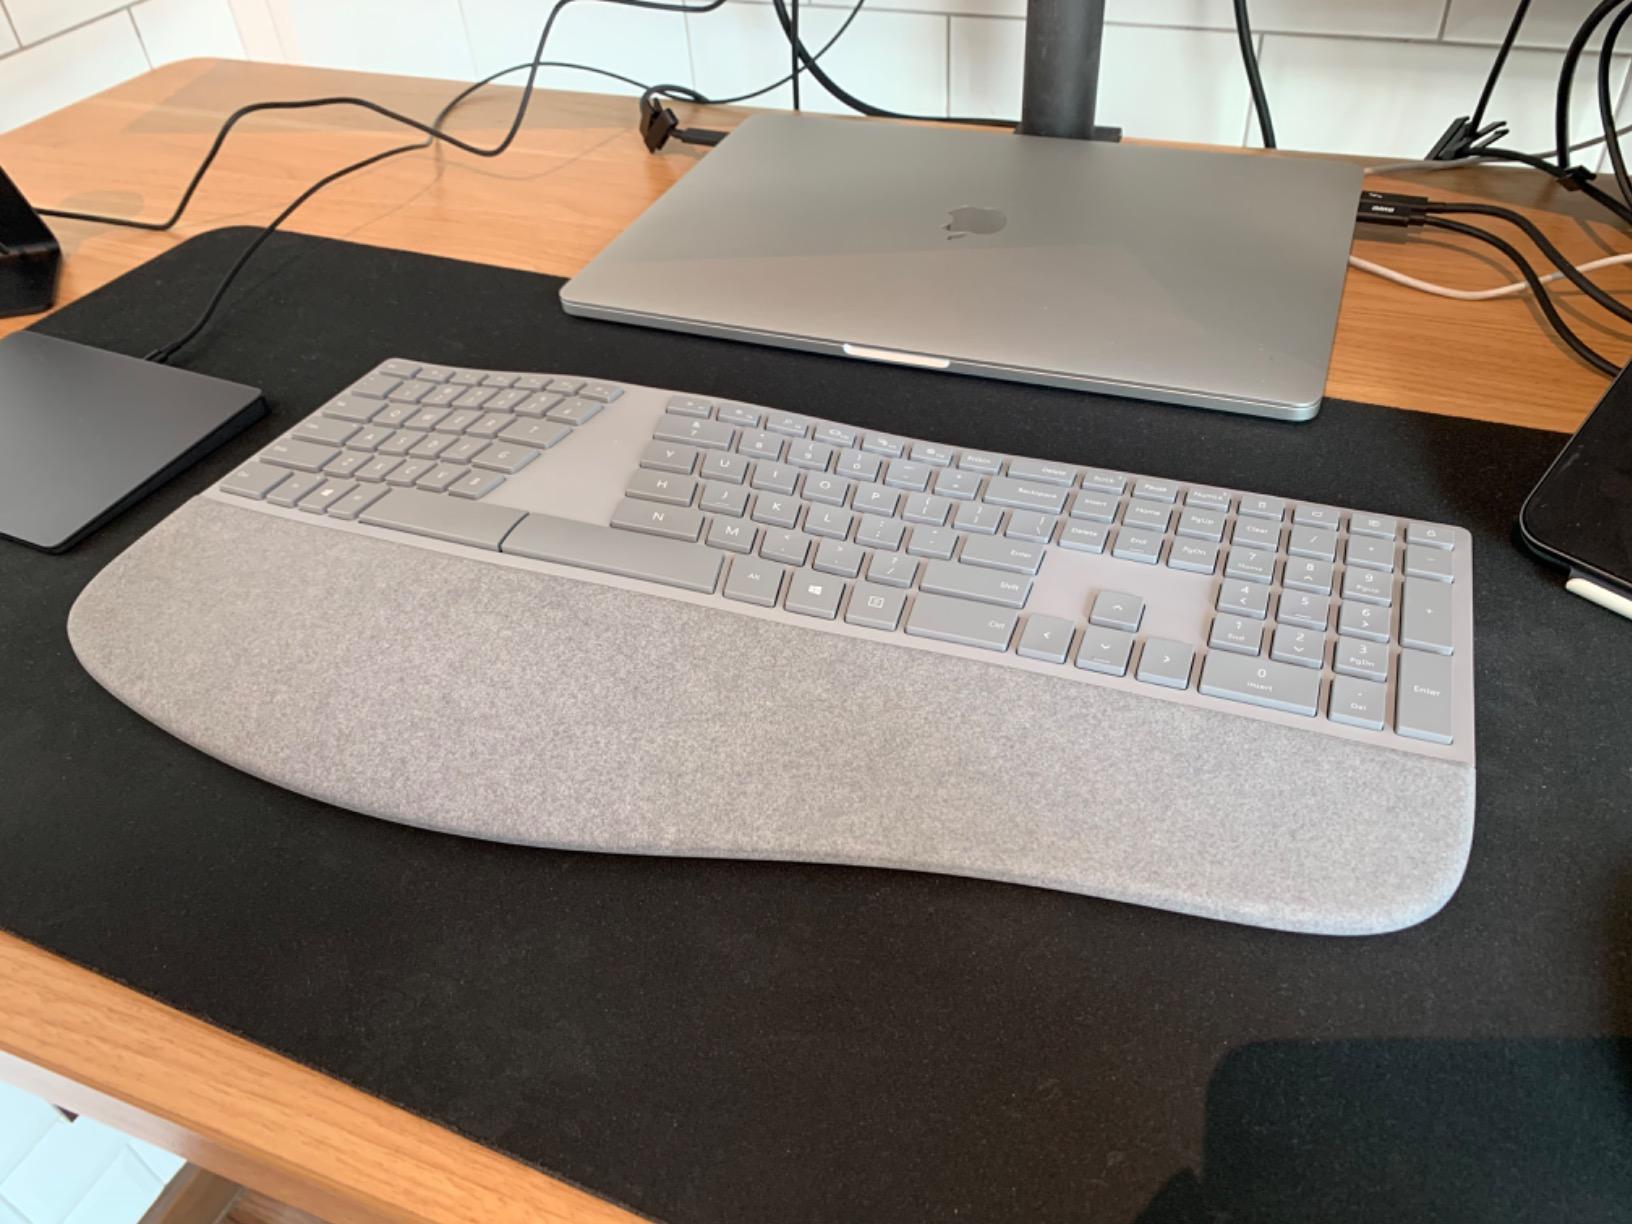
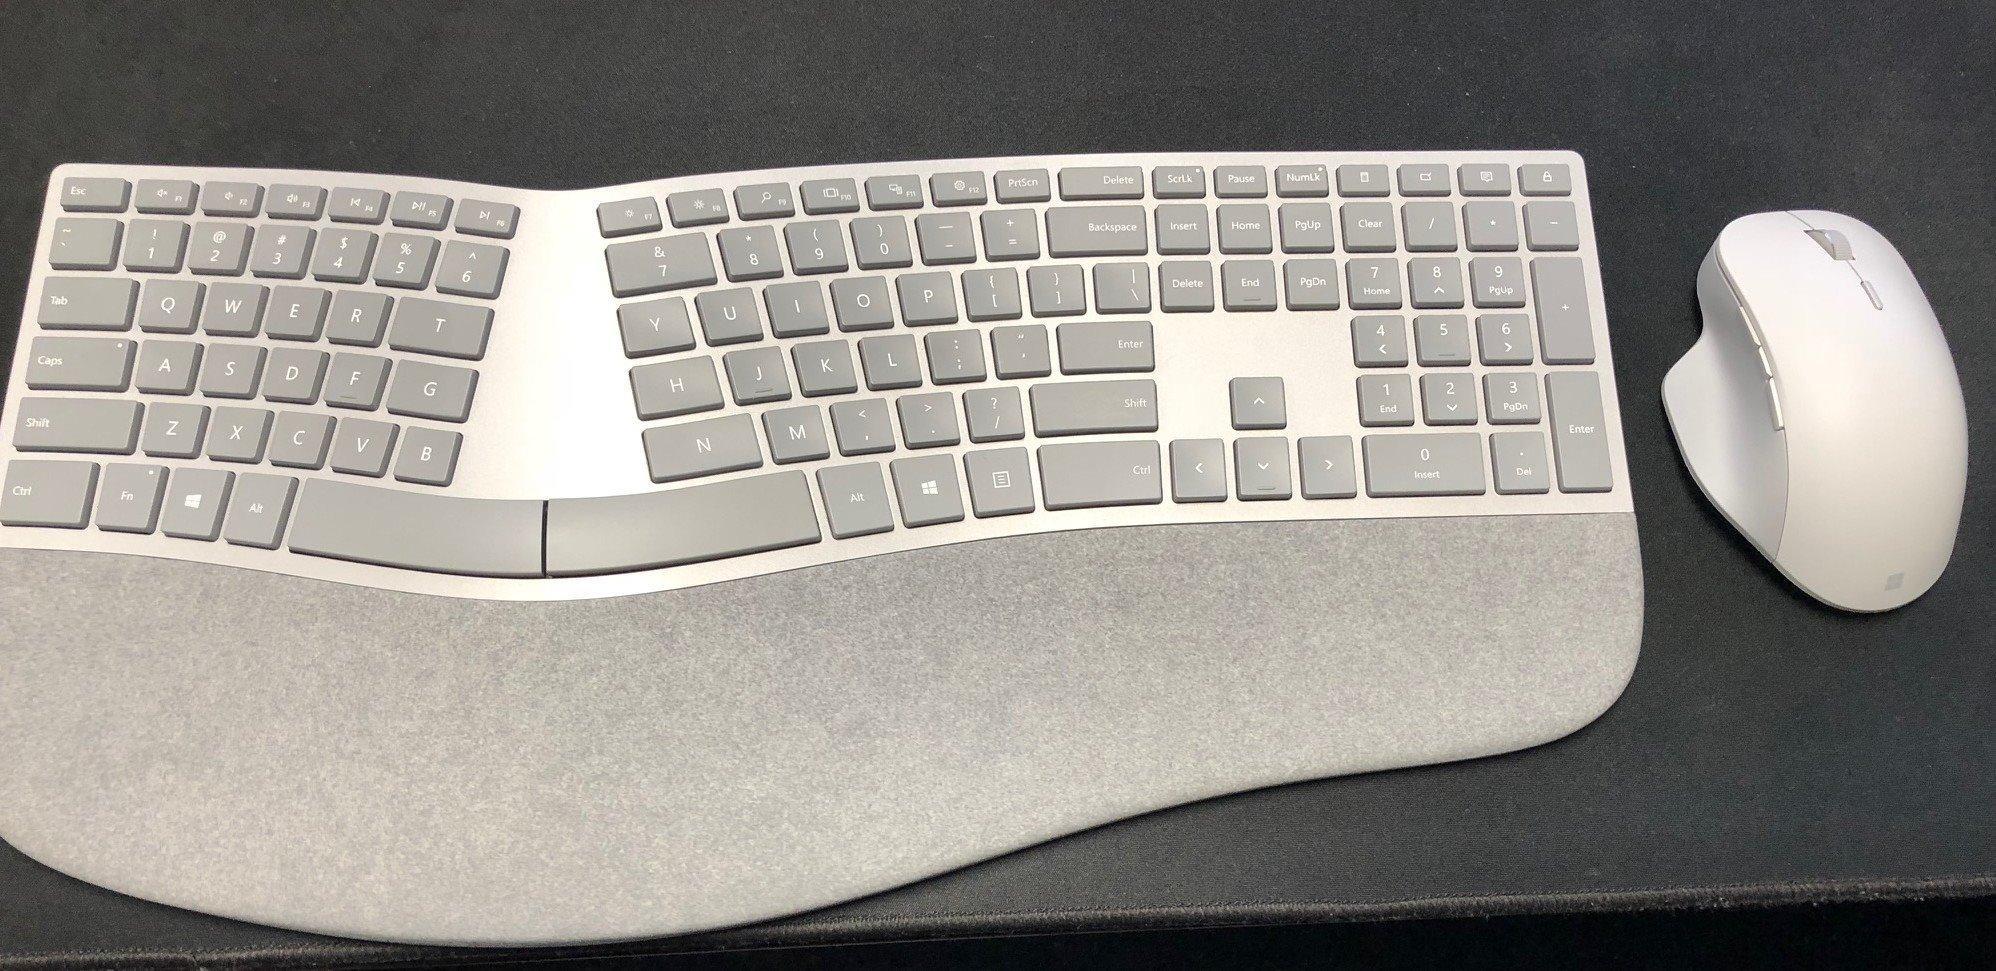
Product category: keyboard
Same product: yes